Engineering

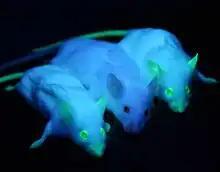
Genetically engineered mice expressing green fluorescent protein, which glows green under blue light. The central mouse is wild-type.

Modern medicine can replace several of the body's functions through the use of artificial organs and can significantly alter the function of the human body through artificial devices such as, for example, brain implants and pacemakers. The fields of bionics and medical bionics are dedicated to the study of synthetic implants pertaining to natural systems.